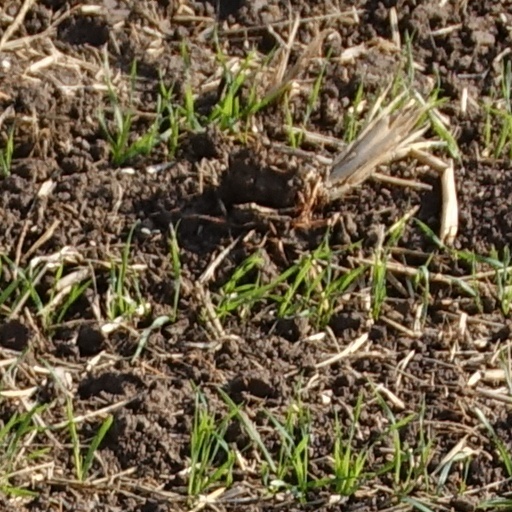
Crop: wheat